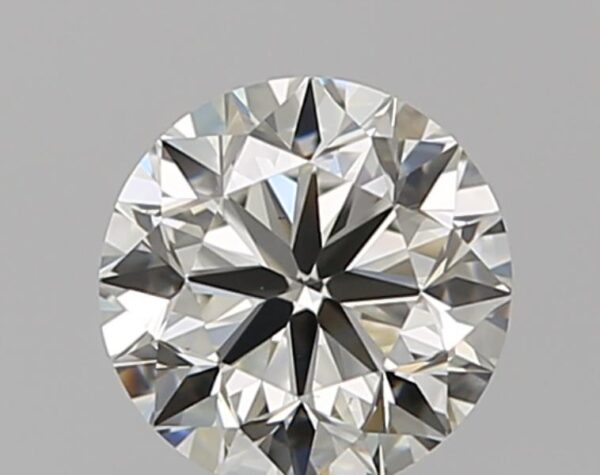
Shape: round
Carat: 0.7
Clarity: VS1
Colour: K
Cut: VG
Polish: EX
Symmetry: VG
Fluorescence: N
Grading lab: GIA
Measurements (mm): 5.53 x 5.59 x 3.53